Return to Paradise (1953 film)

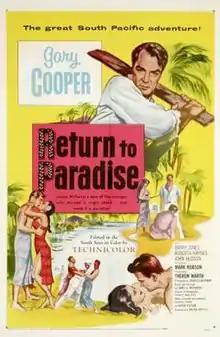
Theatrical poster

Return to Paradise is an American South Seas adventure drama film released by United Artists in 1953. The film was directed by Mark Robson and starred Gary Cooper, Barry Jones and Roberta Haynes. It was based on a short story, "Mr. Morgan", by James Michener in his 1951 short story collection "Return to Paradise", his sequel to his 1947 novel "Tales of the South Pacific". It was filmed on location in Matautu, Lefaga Western Samoa (present-day Samoa).